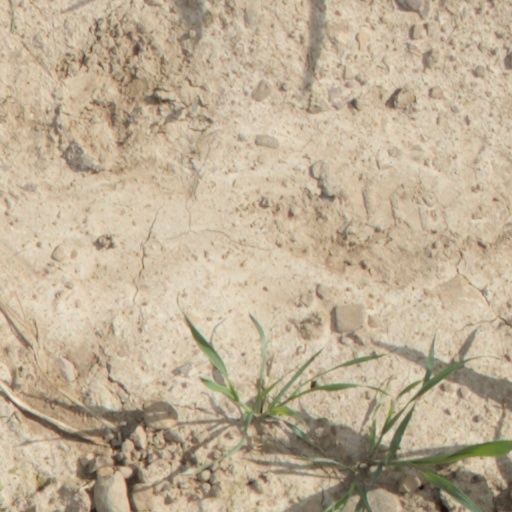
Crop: wheat